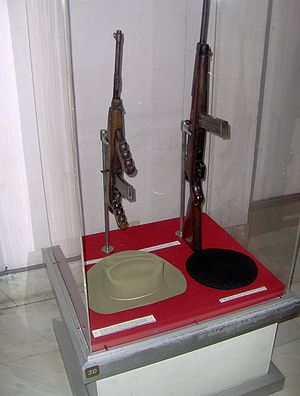
Che Guevara / Ud af rampelyset
Udstyr brugt af Camilo Cienfuegos (venstre) og Che Guevara (baret og karabin til højre) på Revolutionsmuset i Havana.
Che Guevara var argentinsk marxistisk revolutionær, læge, forfatter, guerillaleder, diplomat og militærteoretiker. Han deltog i den cubanske revolution og blev senere minister i den cubanske regering, som blev dannet efter revolutionen.